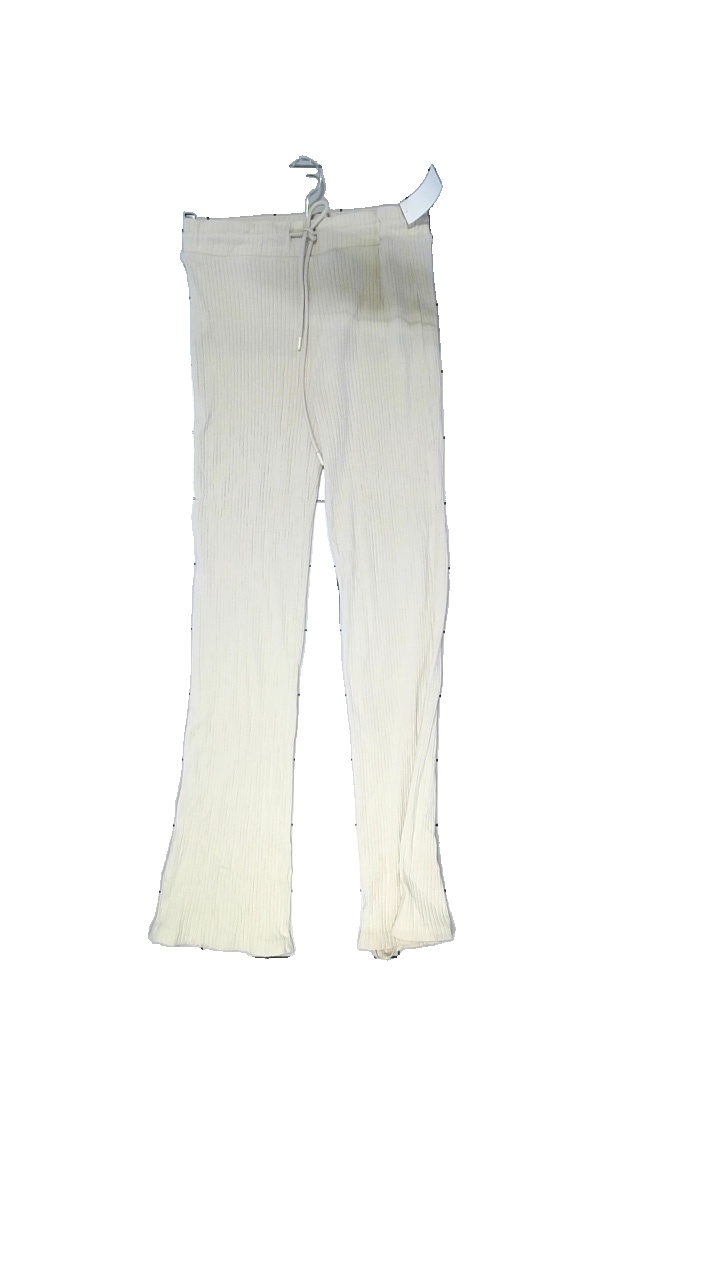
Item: Trousers (Ladies)
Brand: Amisu (new Yorker)
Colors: Beige
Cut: Tight
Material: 95% Bomulll, 5% Elastan
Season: Spring
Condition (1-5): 3
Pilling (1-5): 3
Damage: -
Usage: Reuse
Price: <50